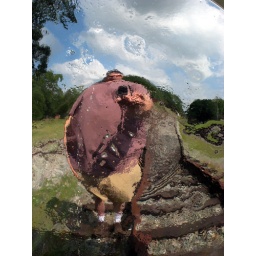
Army Transportation Museum, Ft Eustus, VA. Reflection in a train car bumper